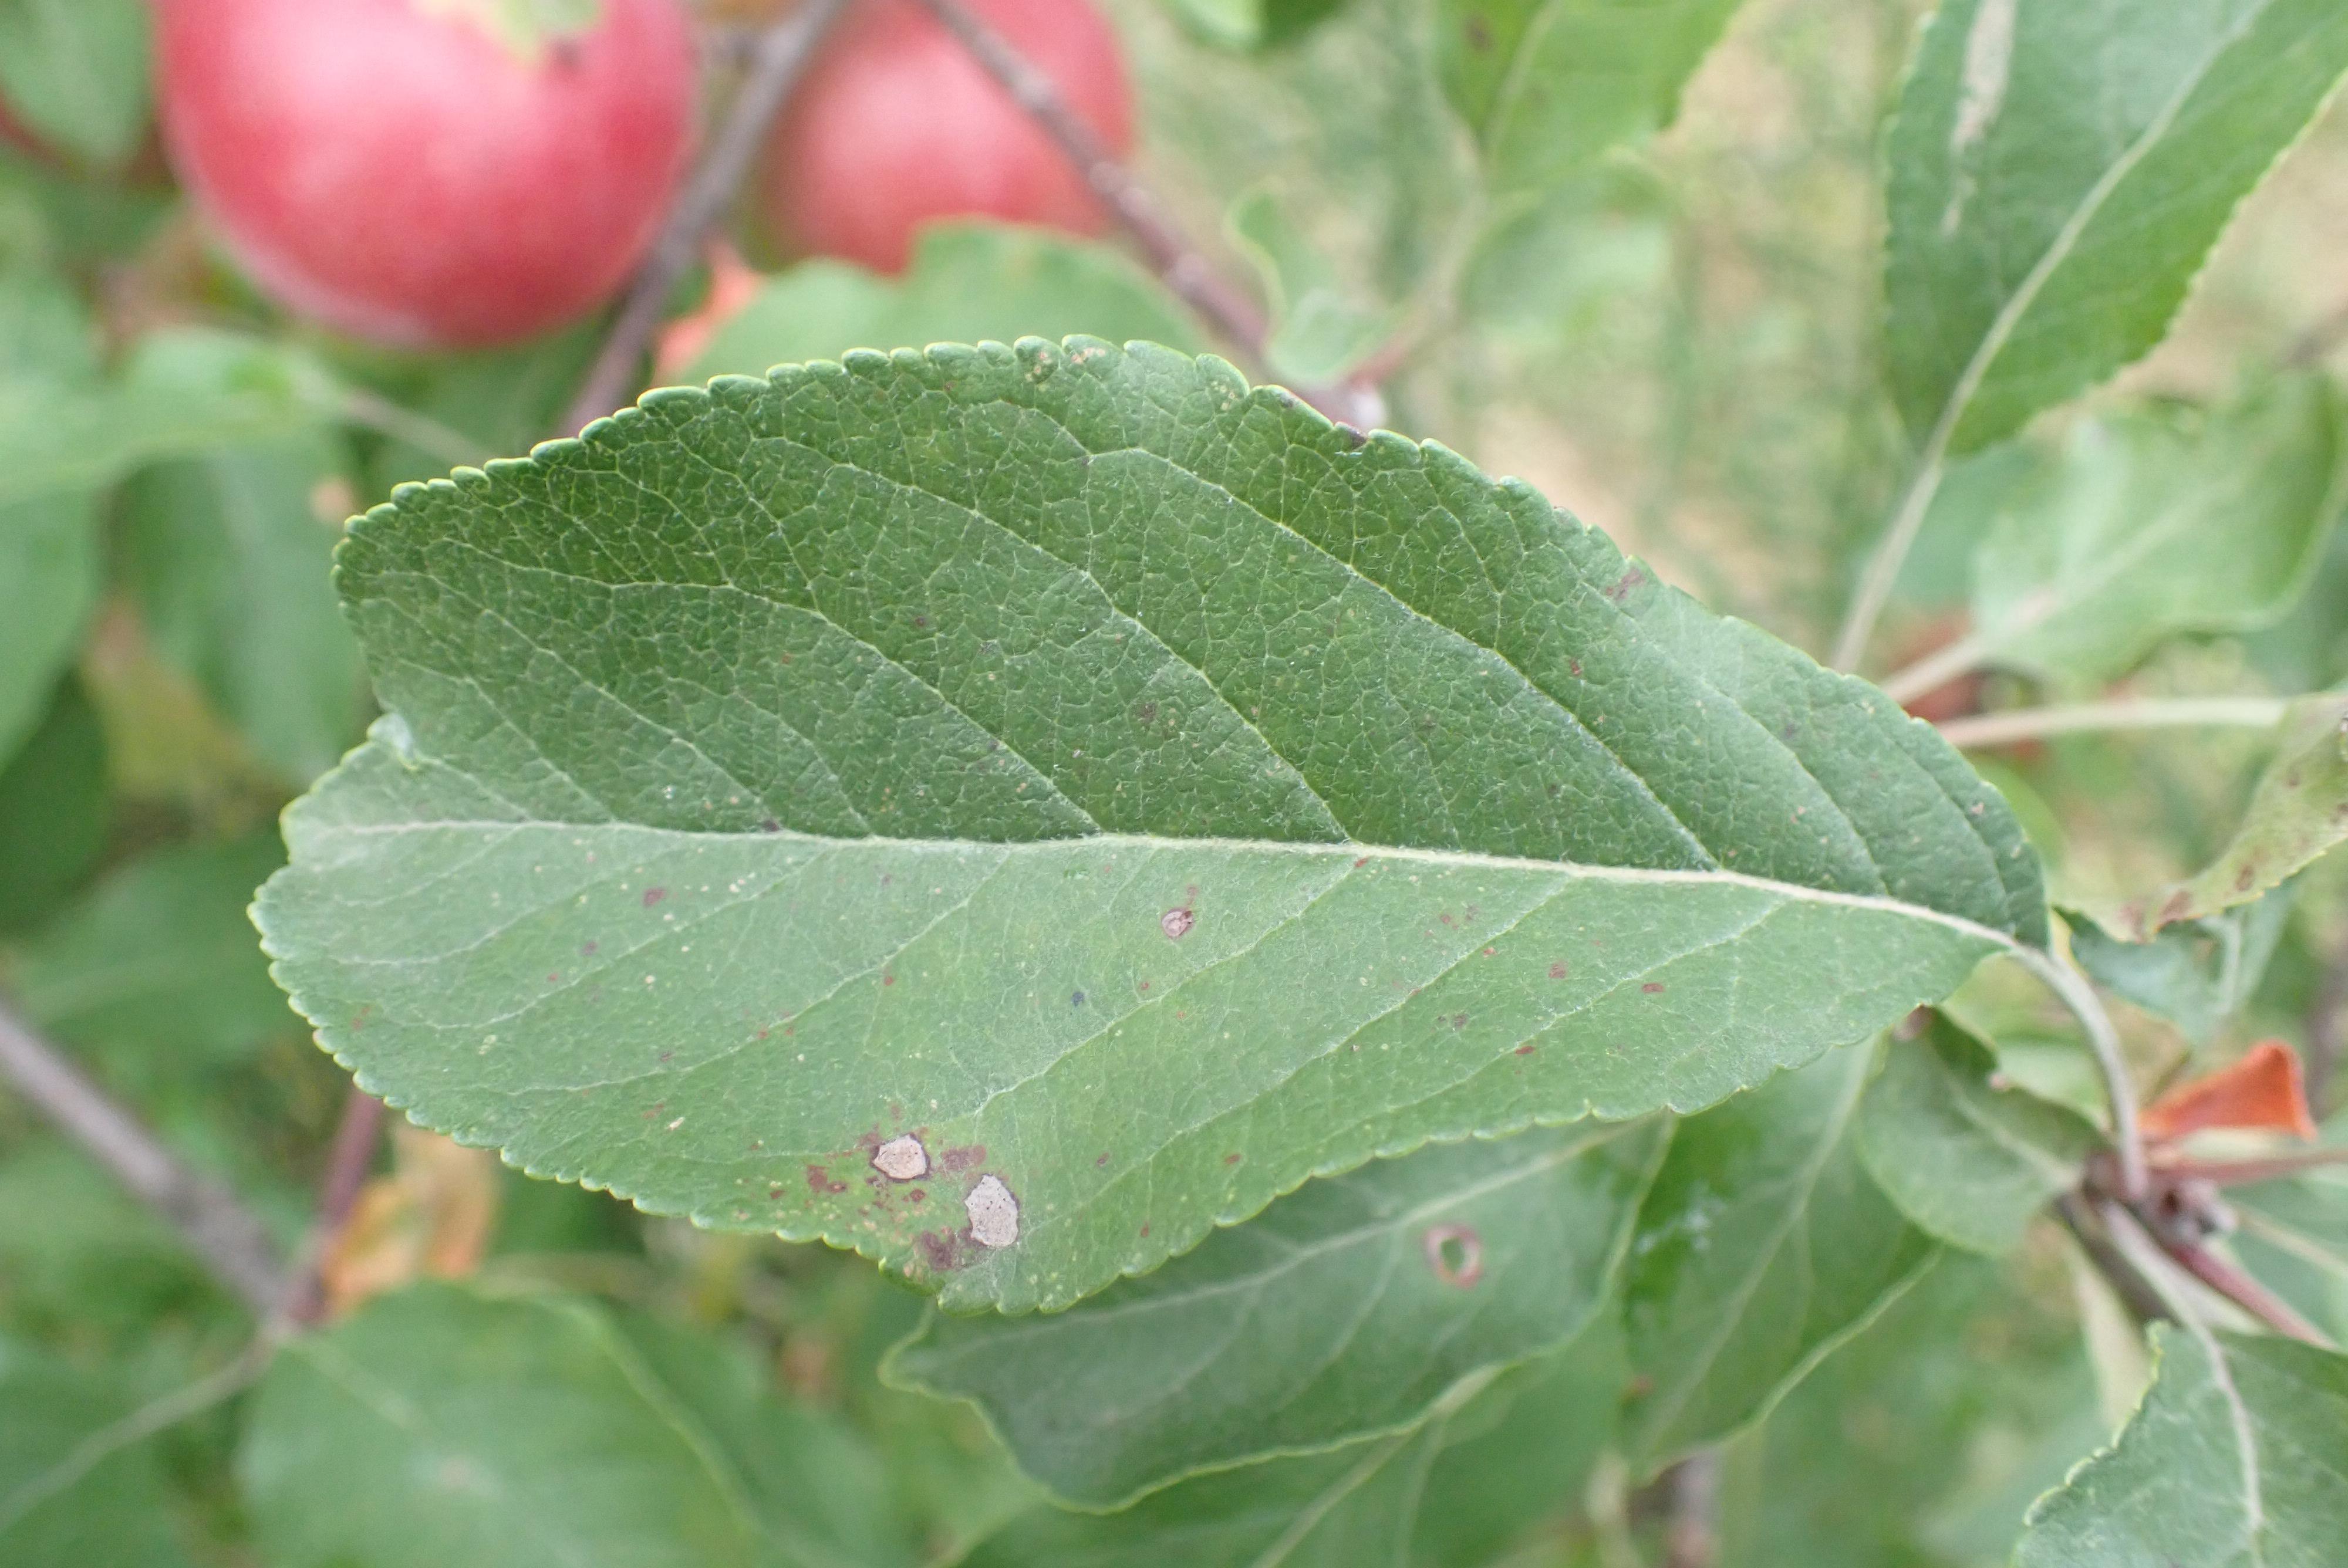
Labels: complex